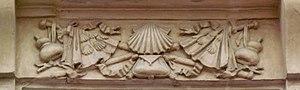
Bas relief St Jacques aux Pèlerins sur immeuble rue Pierre Lescot 2
L'hôpital Saint-Jacques aux Pèlerins est un ancien hôpital démoli en 1823 qui s’étendait dans un quadrilatère entre les rues Saint-Denis, Mauconseil, Mondétour et rue du Cygne dans le 1ᵉʳ arrondissement de Paris.